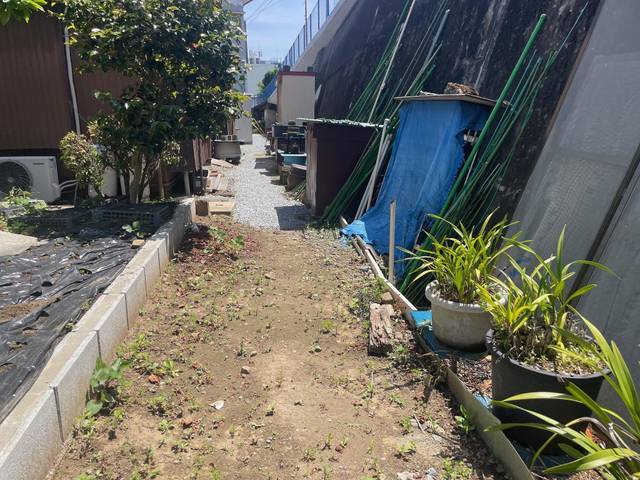
Region: Japan
Coordinates: 35.561, 139.668